Antoni Naumczyk

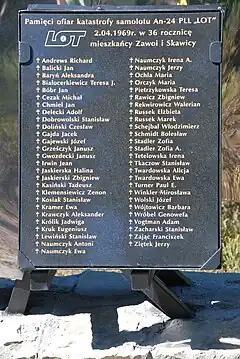
Board on Polica in memorial of the air crash

Antoni Naumczyk (1925 – April 2, 1969), was a priest of the Old Catholic Church in Poland, and general vicar, doctor of theology, and lecturer of the Christian Theology Academy in Warsaw.